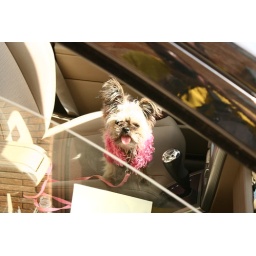
random cute scruffy what i assume to be dog in grand marais.